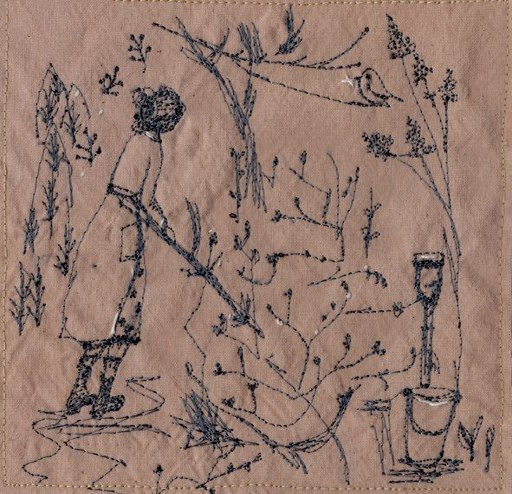
person and animal make use of the fallen branches